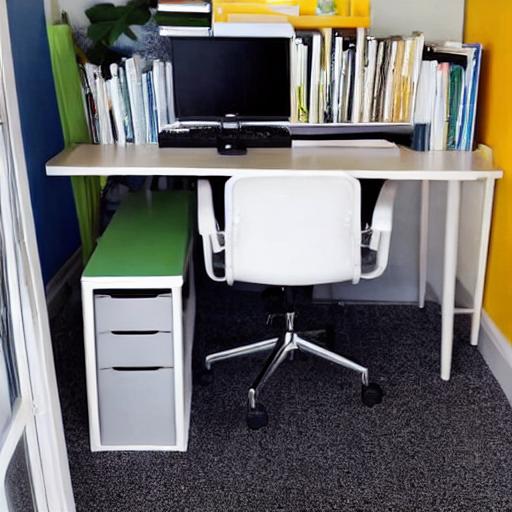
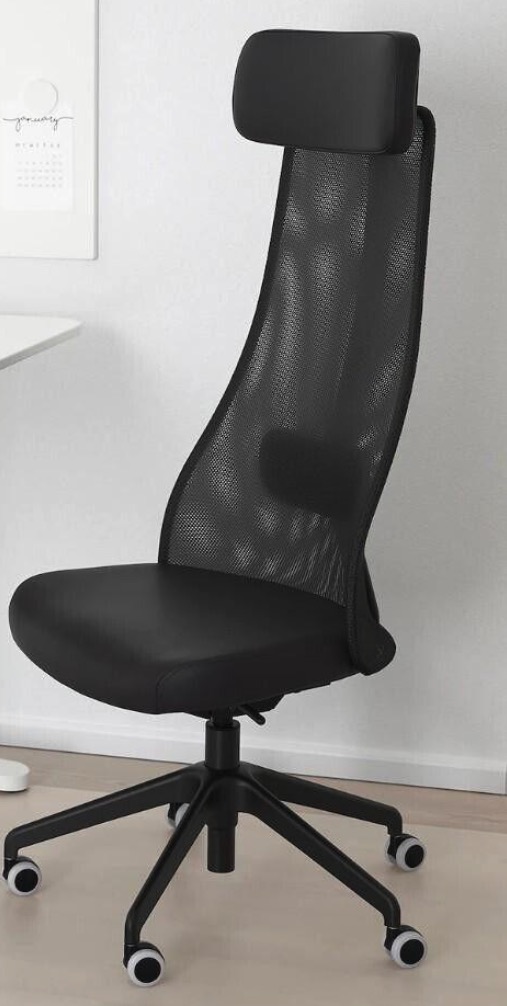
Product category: items_chair
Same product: no